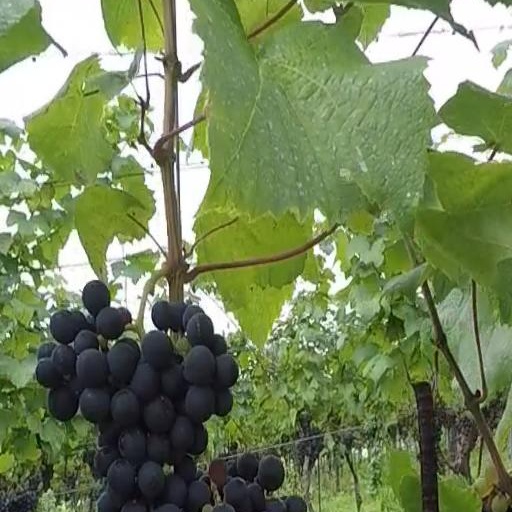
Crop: grape